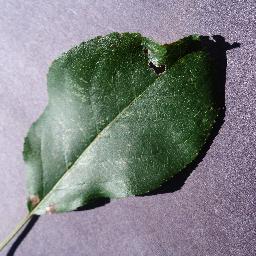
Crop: apple
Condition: black_rot